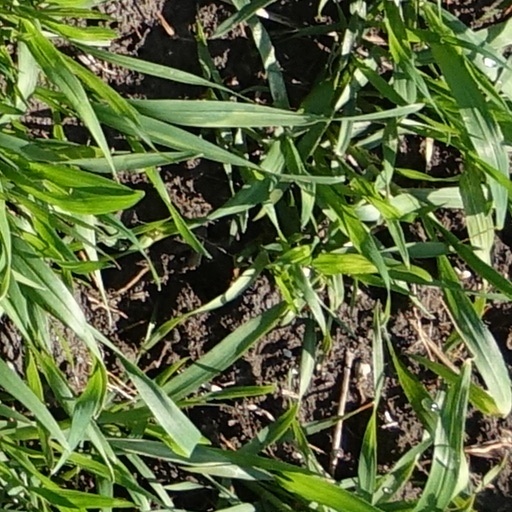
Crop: wheat